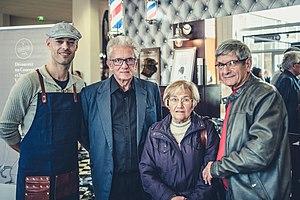
Jacques Seban &amp
Jacques Seban est un homme d'affaires français né en 1936 à Oran en Algérie.